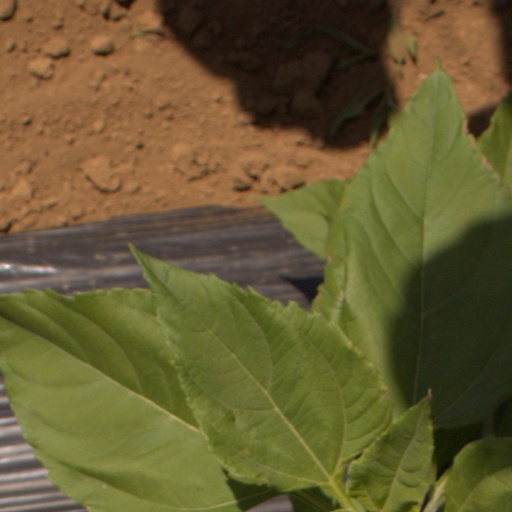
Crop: Jerusalem artichoke